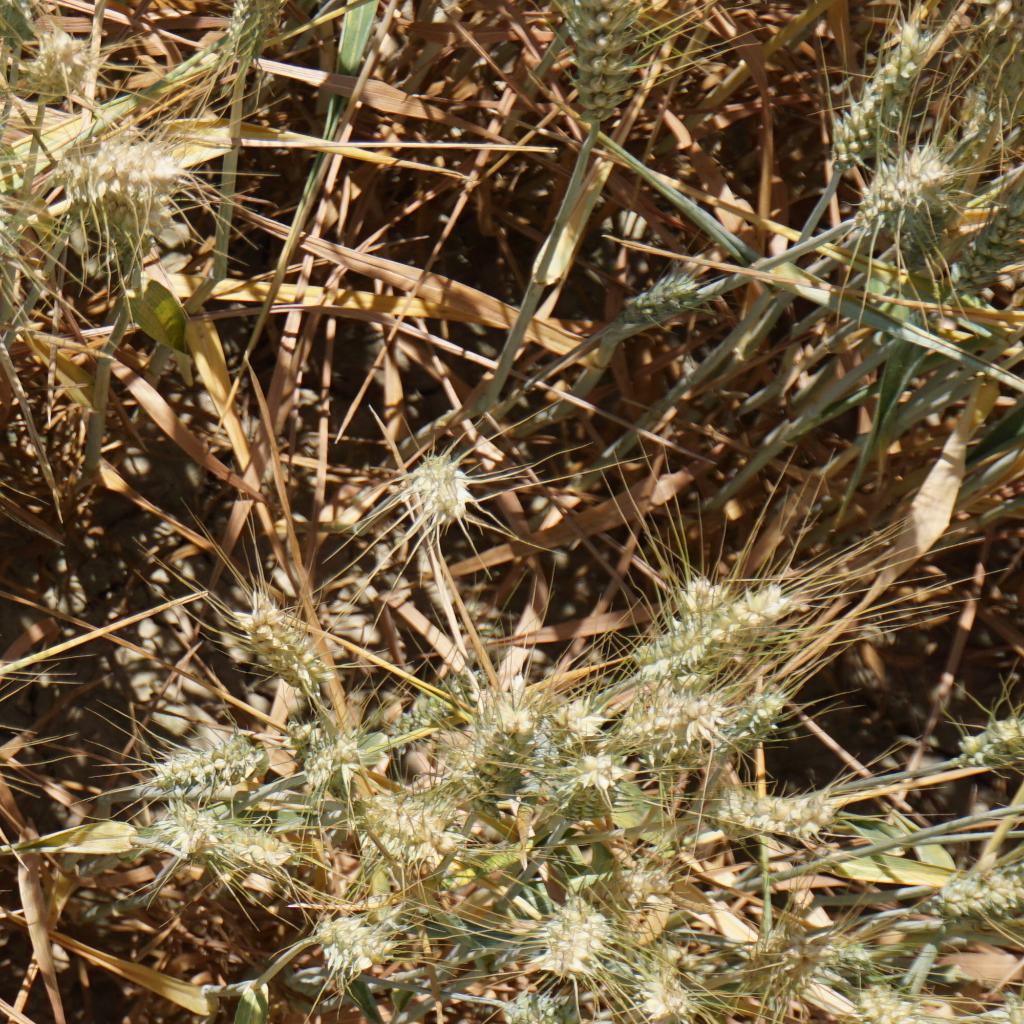
Country: France
Location: Gréoux
Wheat development stage: Filling - Ripening